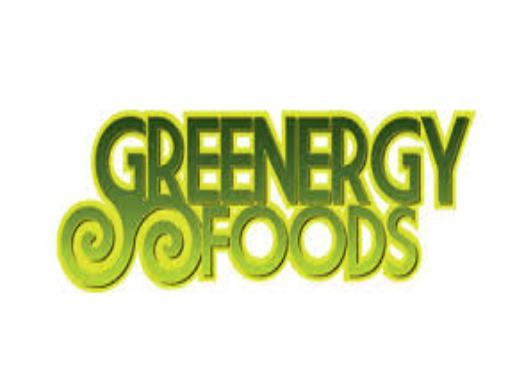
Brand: Greenergy
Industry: Others